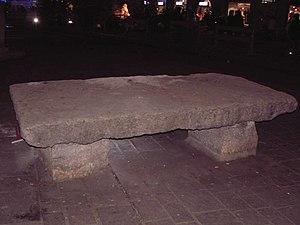
Cet article recense les monuments historiques de Montbéliard, en France.
Cet article recense les monuments historiques français classés en 1922.